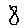
Label: 8